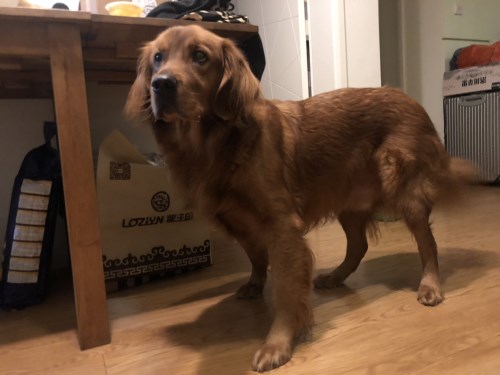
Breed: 5355-n000126-golden_retriever